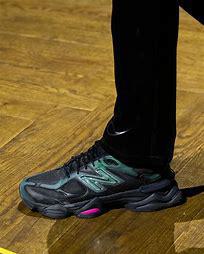
Brand: New
Model: Balance 90